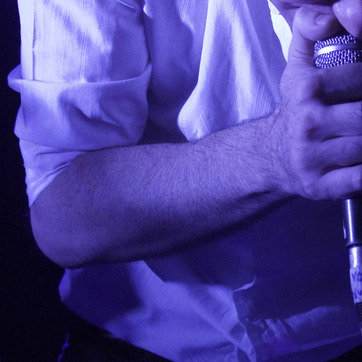
Material: skin